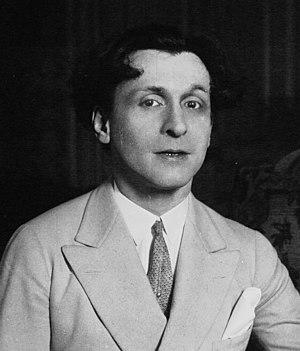
Maurice Rostand, né le 26 mai 1891 à Paris et mort le 21 février 1968 à Ville-d'Avray, est un poète, romancier et auteur dramatique français.